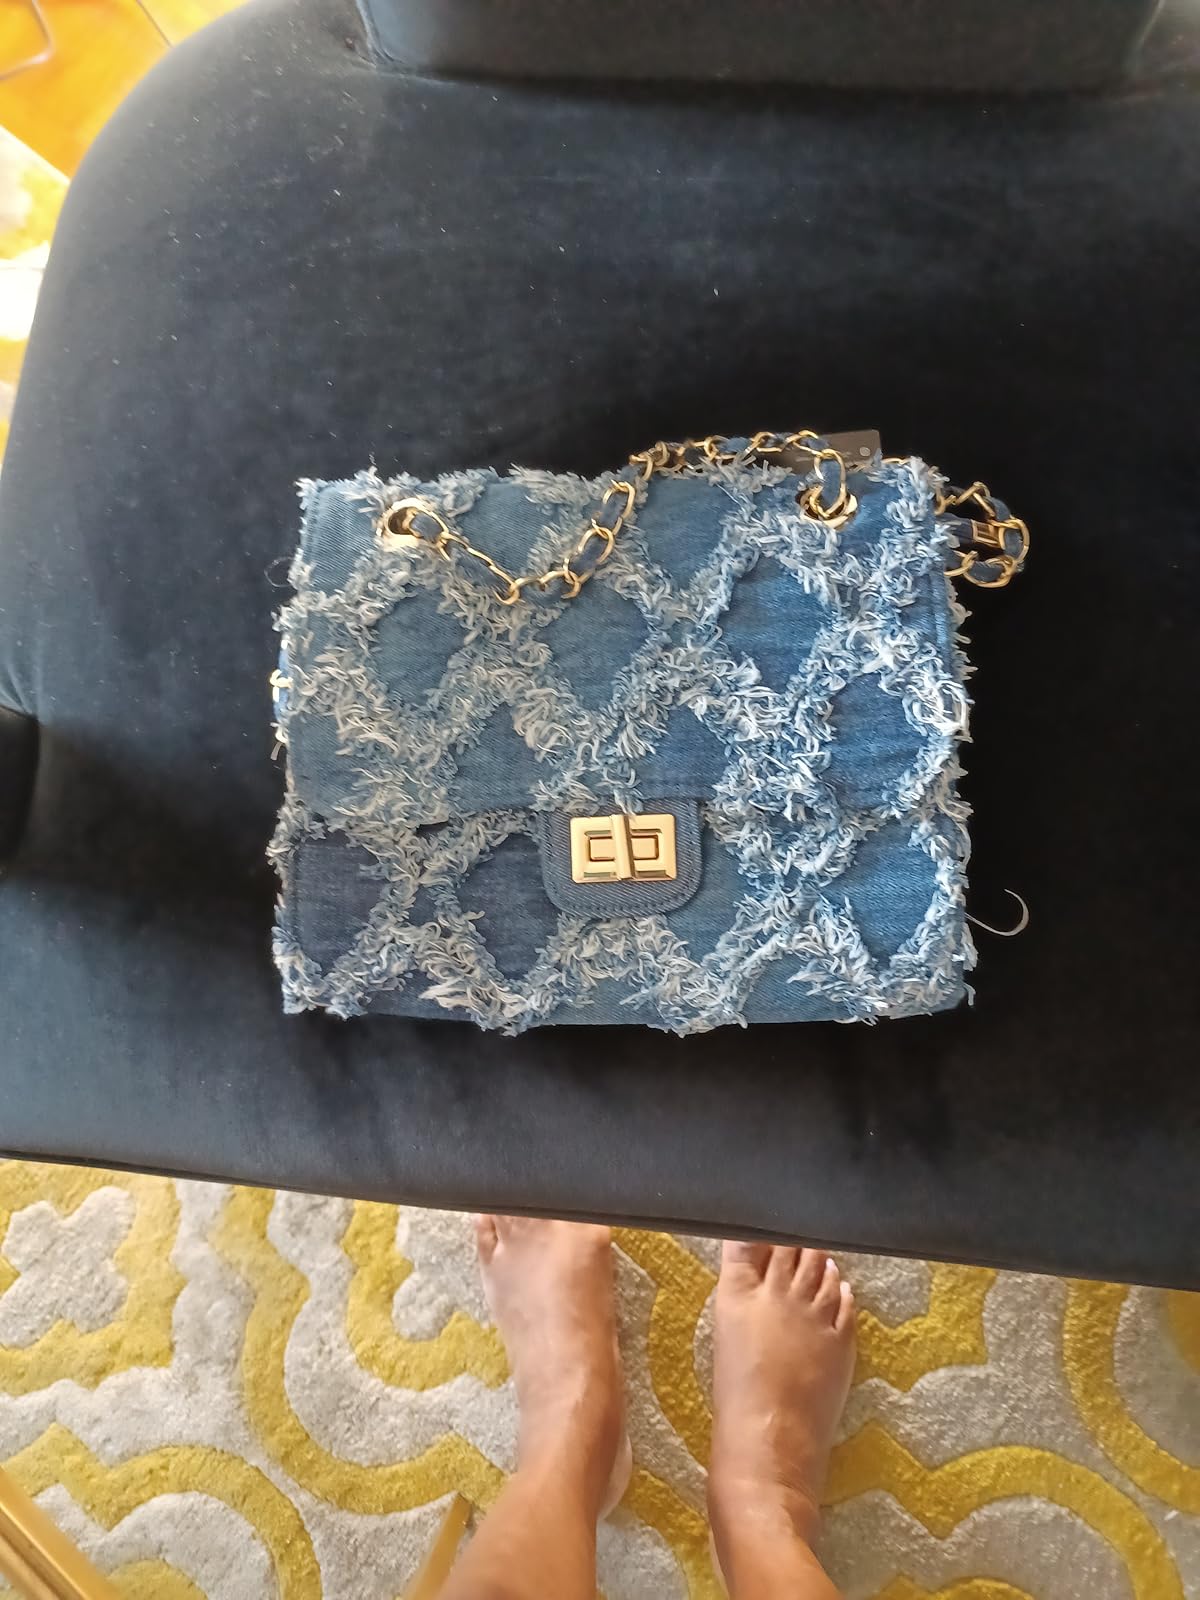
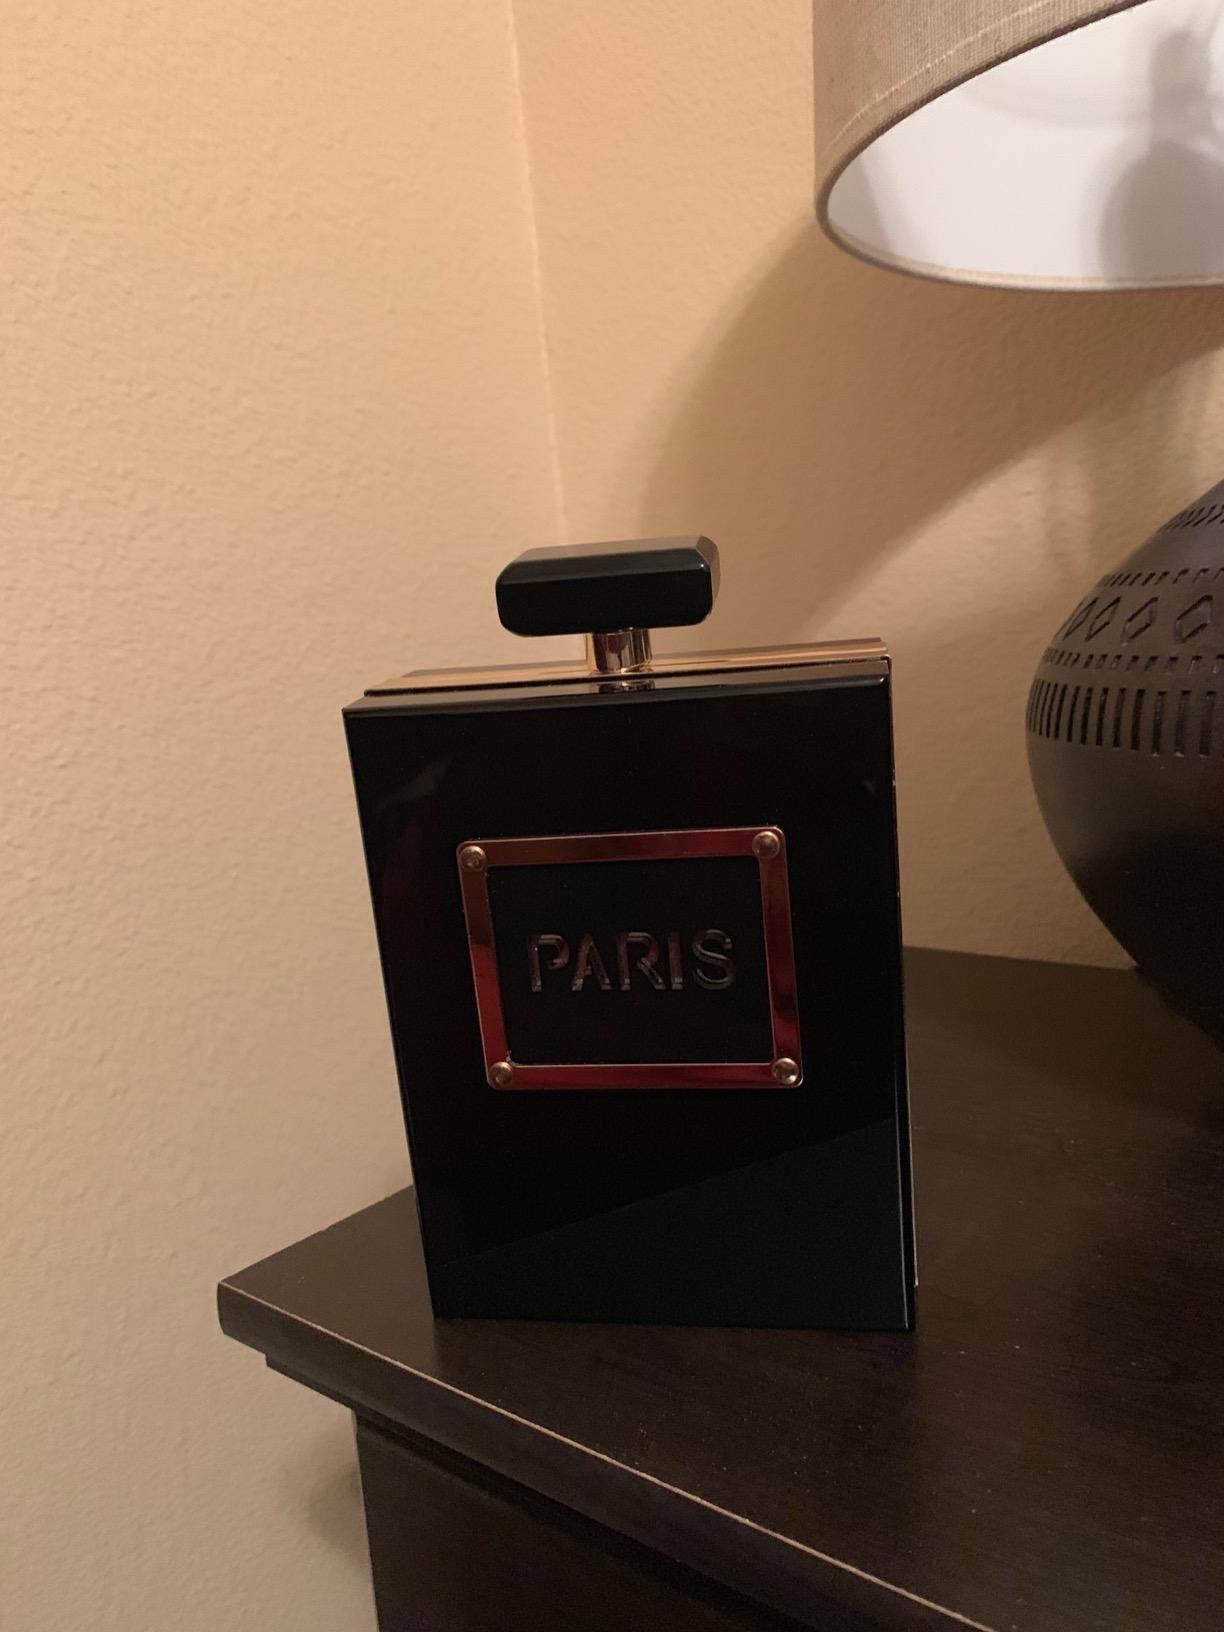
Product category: accessories_handbag
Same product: no